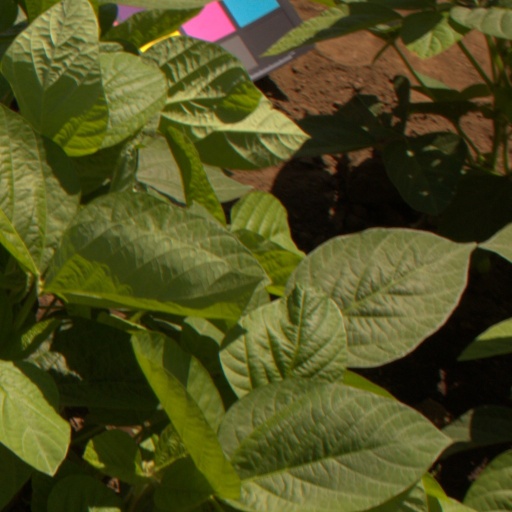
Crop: soybean